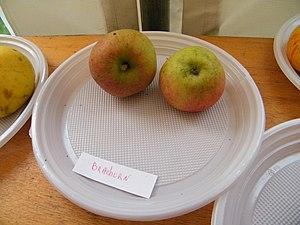
Braeburn (apple), Mons-Boubert, Somme, Fr, expo du 29-10-2017 (49)
Braeburn est le nom d'un cultivar de pommier domestique.